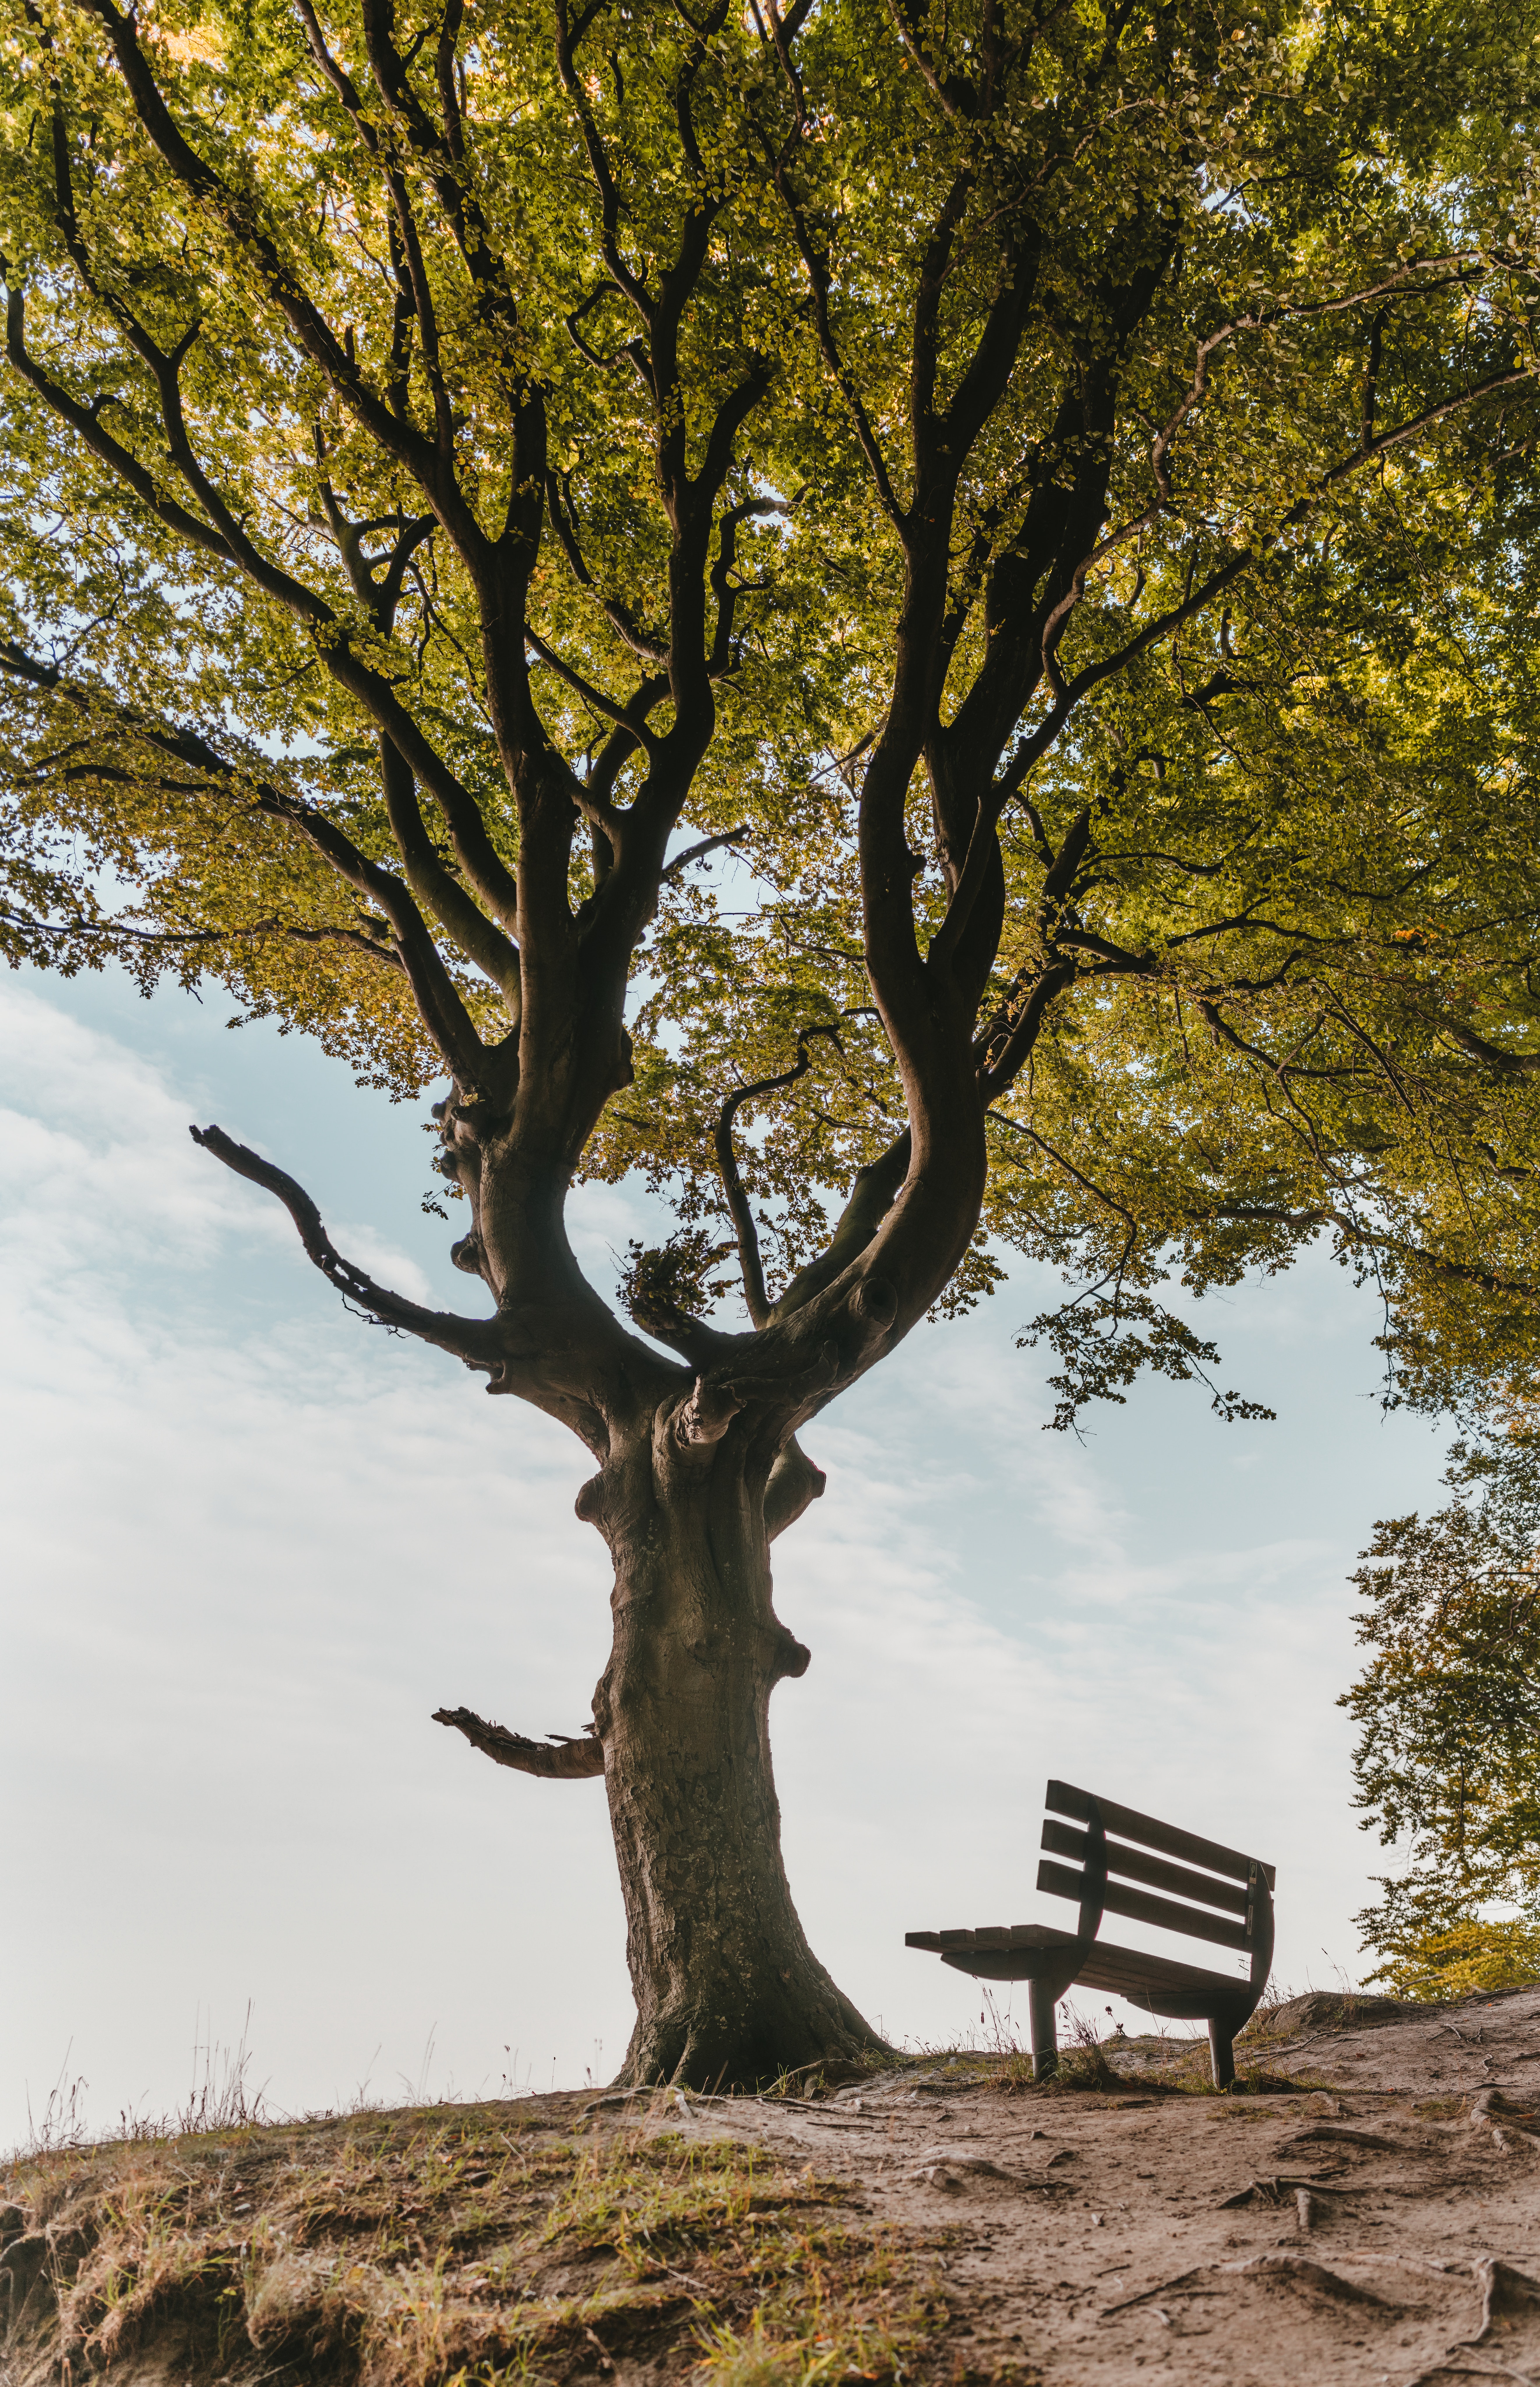
tree, woody plant, branch, plant, leaf, trunk, sky, wood, spring, landscape, grass, woodland